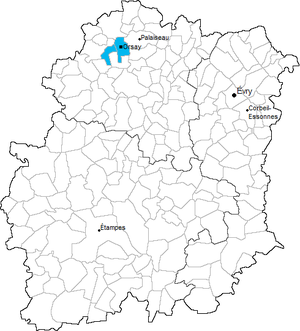
Carte de situation du canton d'Orsay dans le département de l'Essonne (91)
Le canton d’Orsay est une ancienne division administrative et circonscription électorale française située dans le département de l’Essonne et la région Île-de-France.